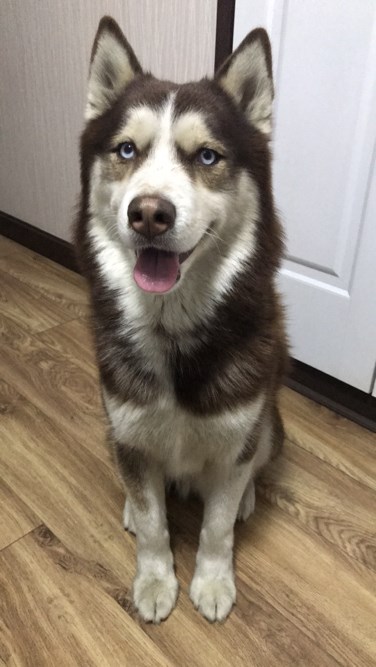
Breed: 1160-n000003-Siberian_husky